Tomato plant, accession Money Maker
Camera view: tilt-top (135 deg); turntable rotation: 330 degrees
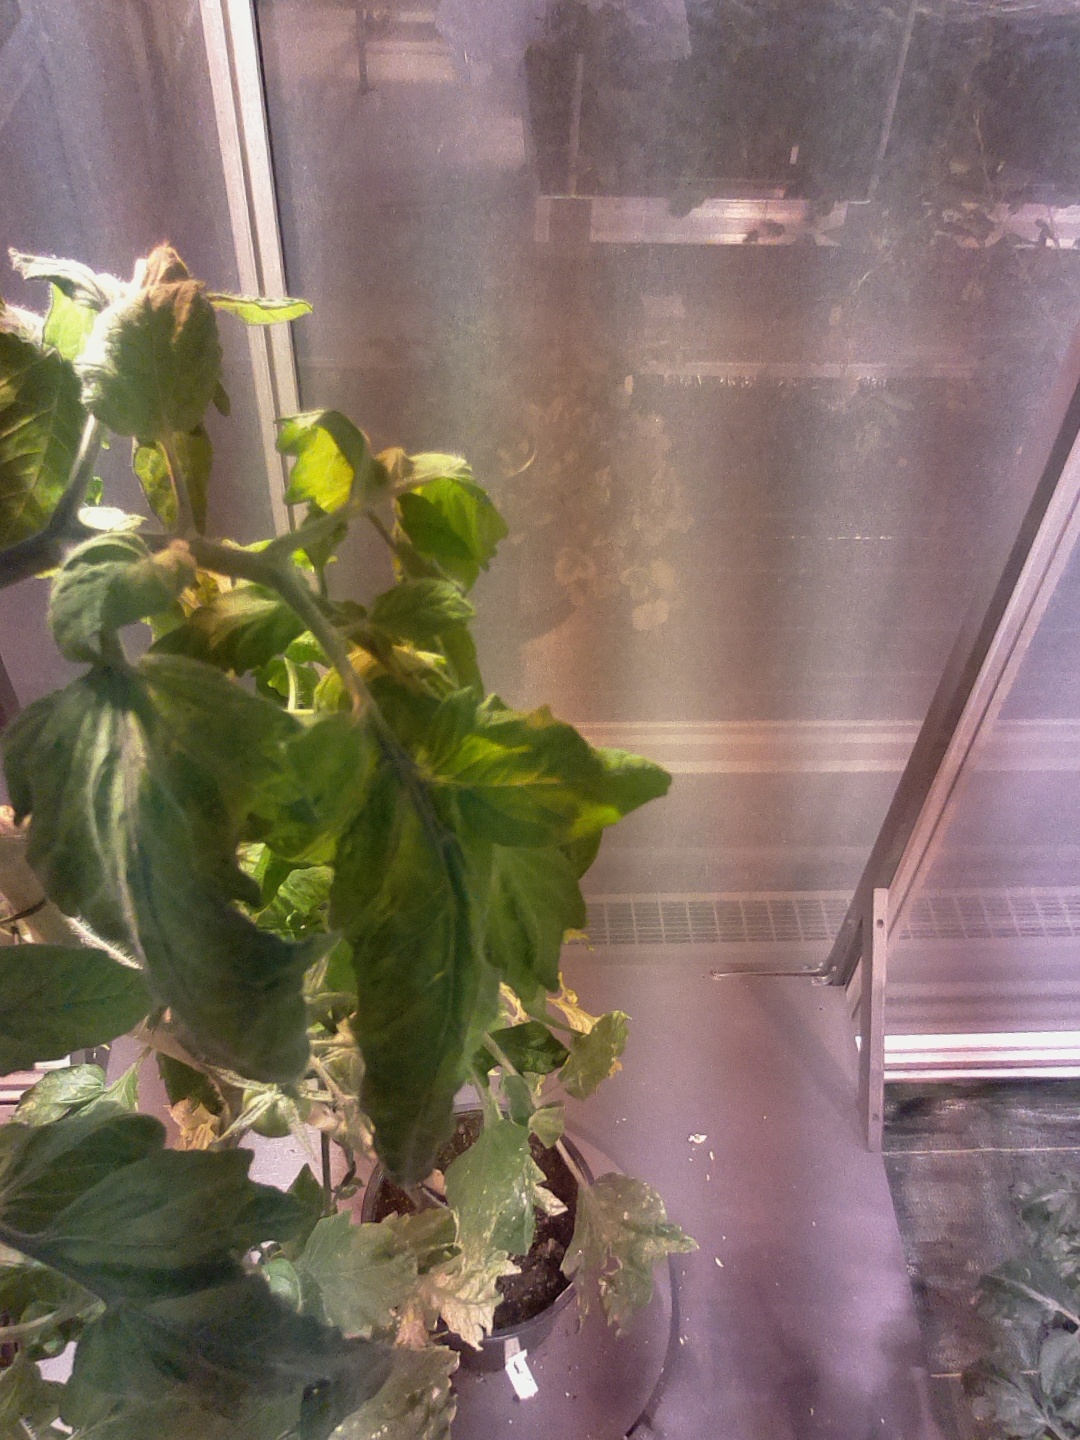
BBCH growth stage 72: 20%-30% of final fruit size